Liliana La Rosa

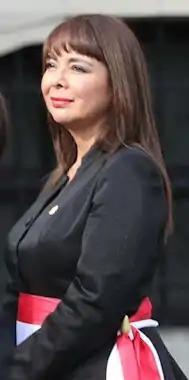

Liliana del Carmen La Rosa Huertas (born 30 May 1964) is a Peruvian nurse and academic specializing in public policy. She was Minister of Development and Social Inclusion of Peru from 2 April 2018 to 11 March 2019, during the government of Martín Vizcarra.